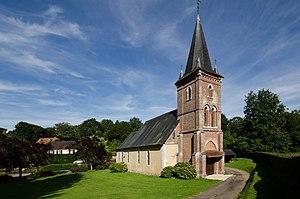
Vue de l'église
Saint-Siméon est une commune française située dans le département de l'Eure, en région Normandie.